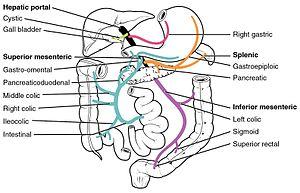
La veine porte ou tronc porte est une veine de gros calibre qui conduit le sang veineux provenant de la partie du tube digestif située sous le diaphragme, du pancréas et de la rate, vers le foie en le perfusant.